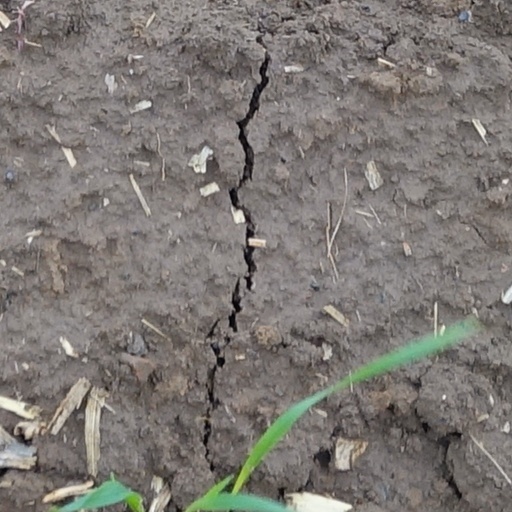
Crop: wheat